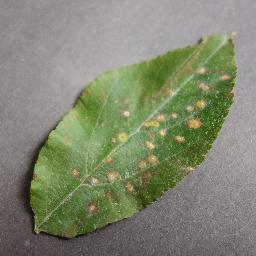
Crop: apple
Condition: cedar_rust